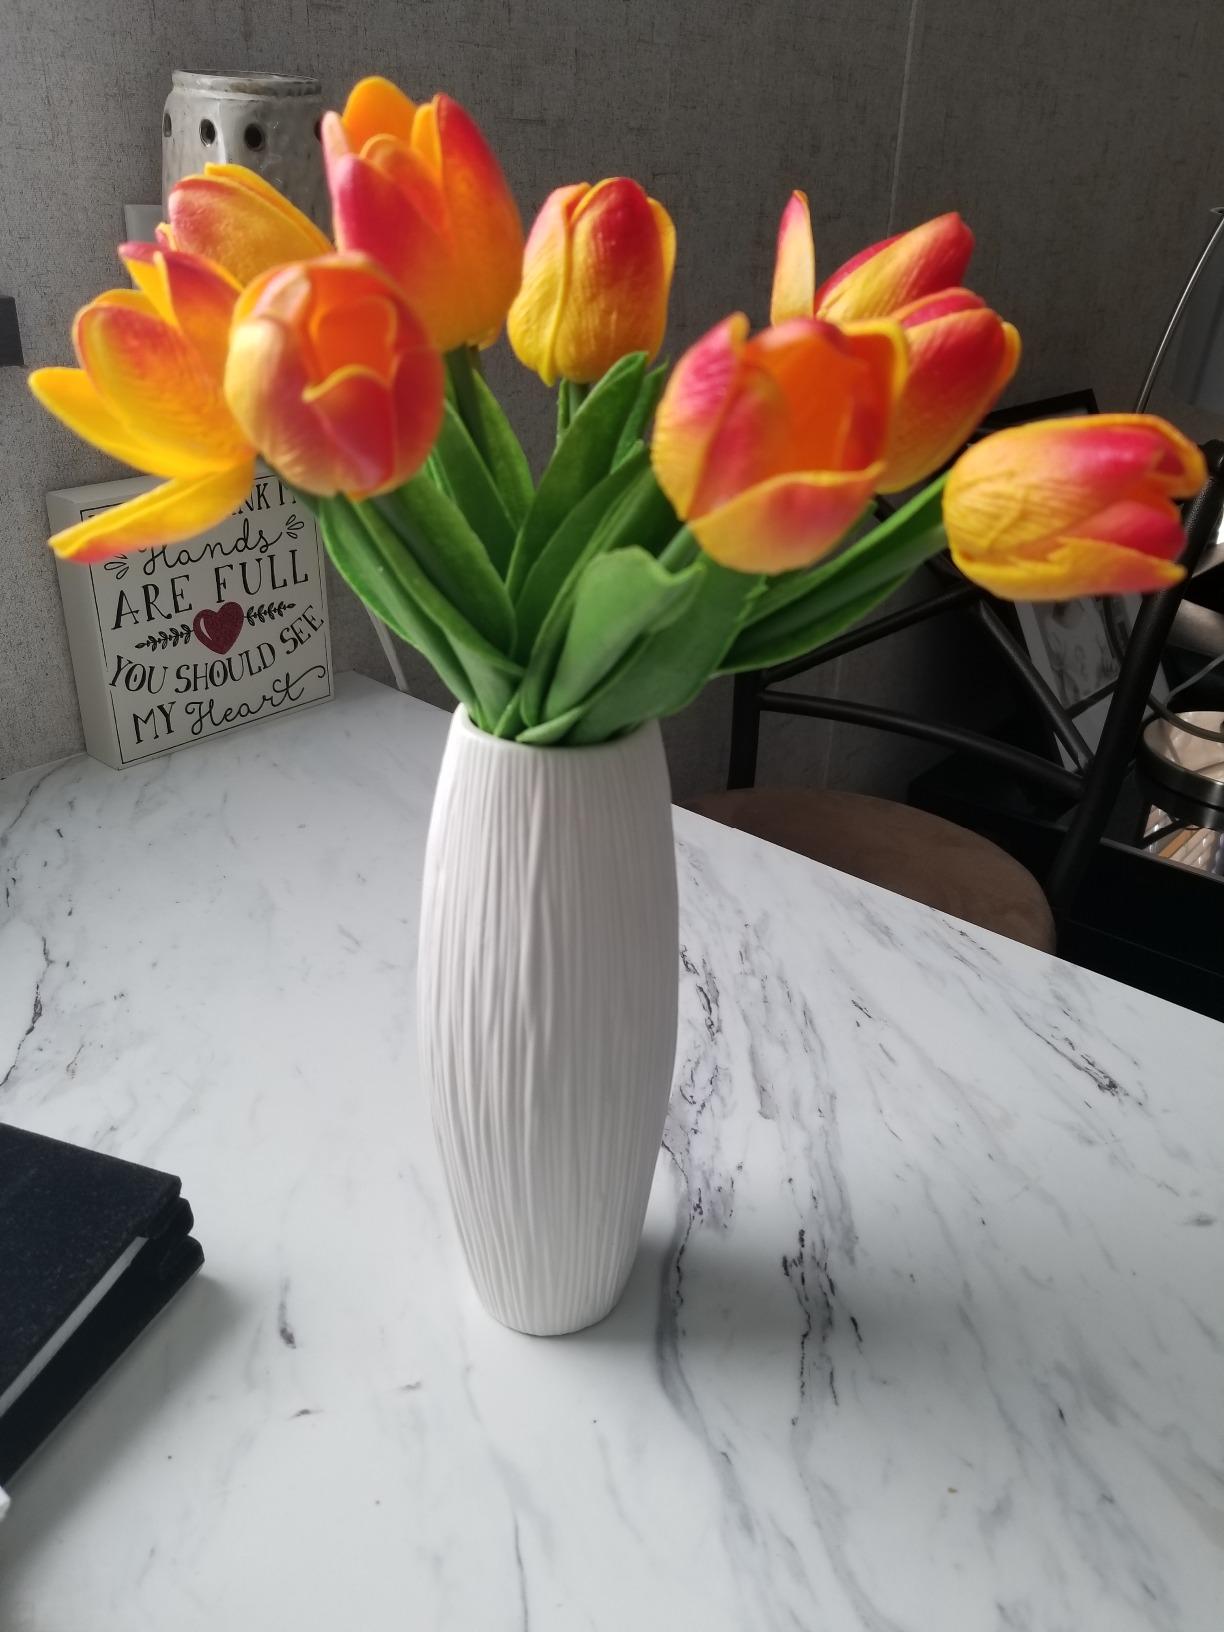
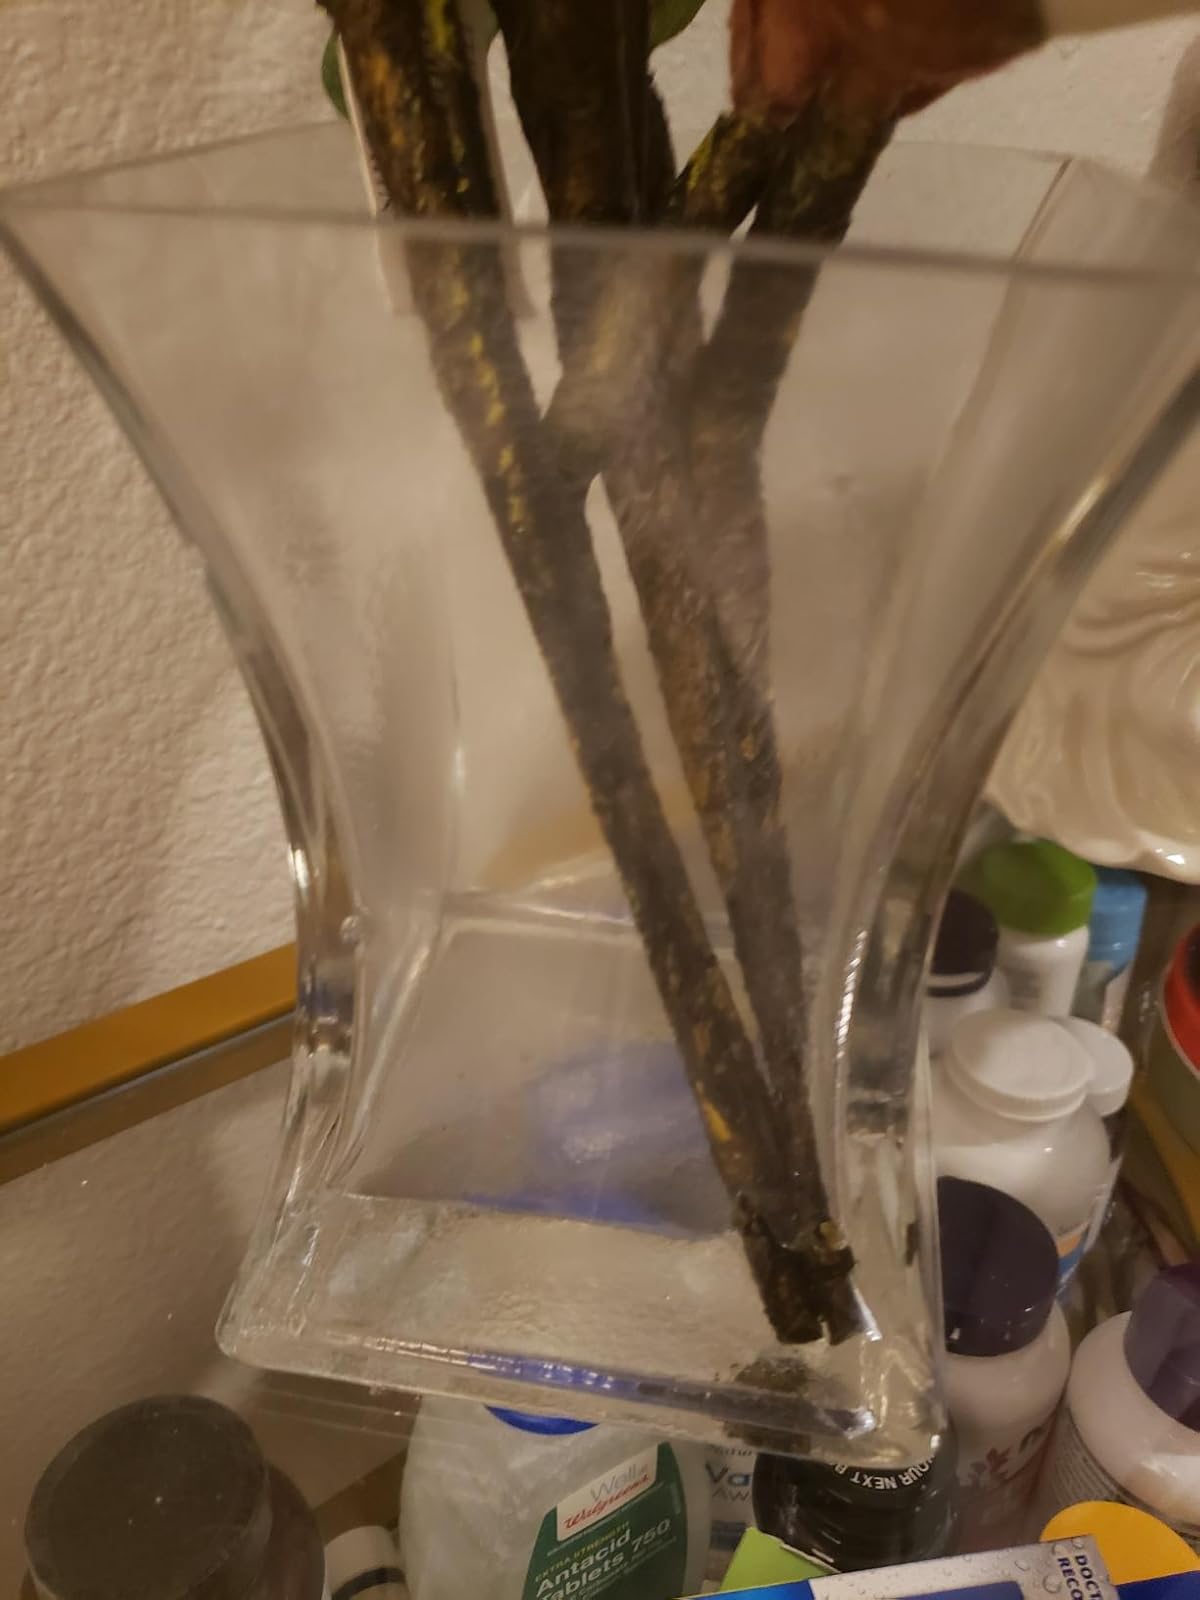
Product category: vase
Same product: no